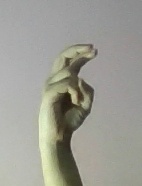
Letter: zay